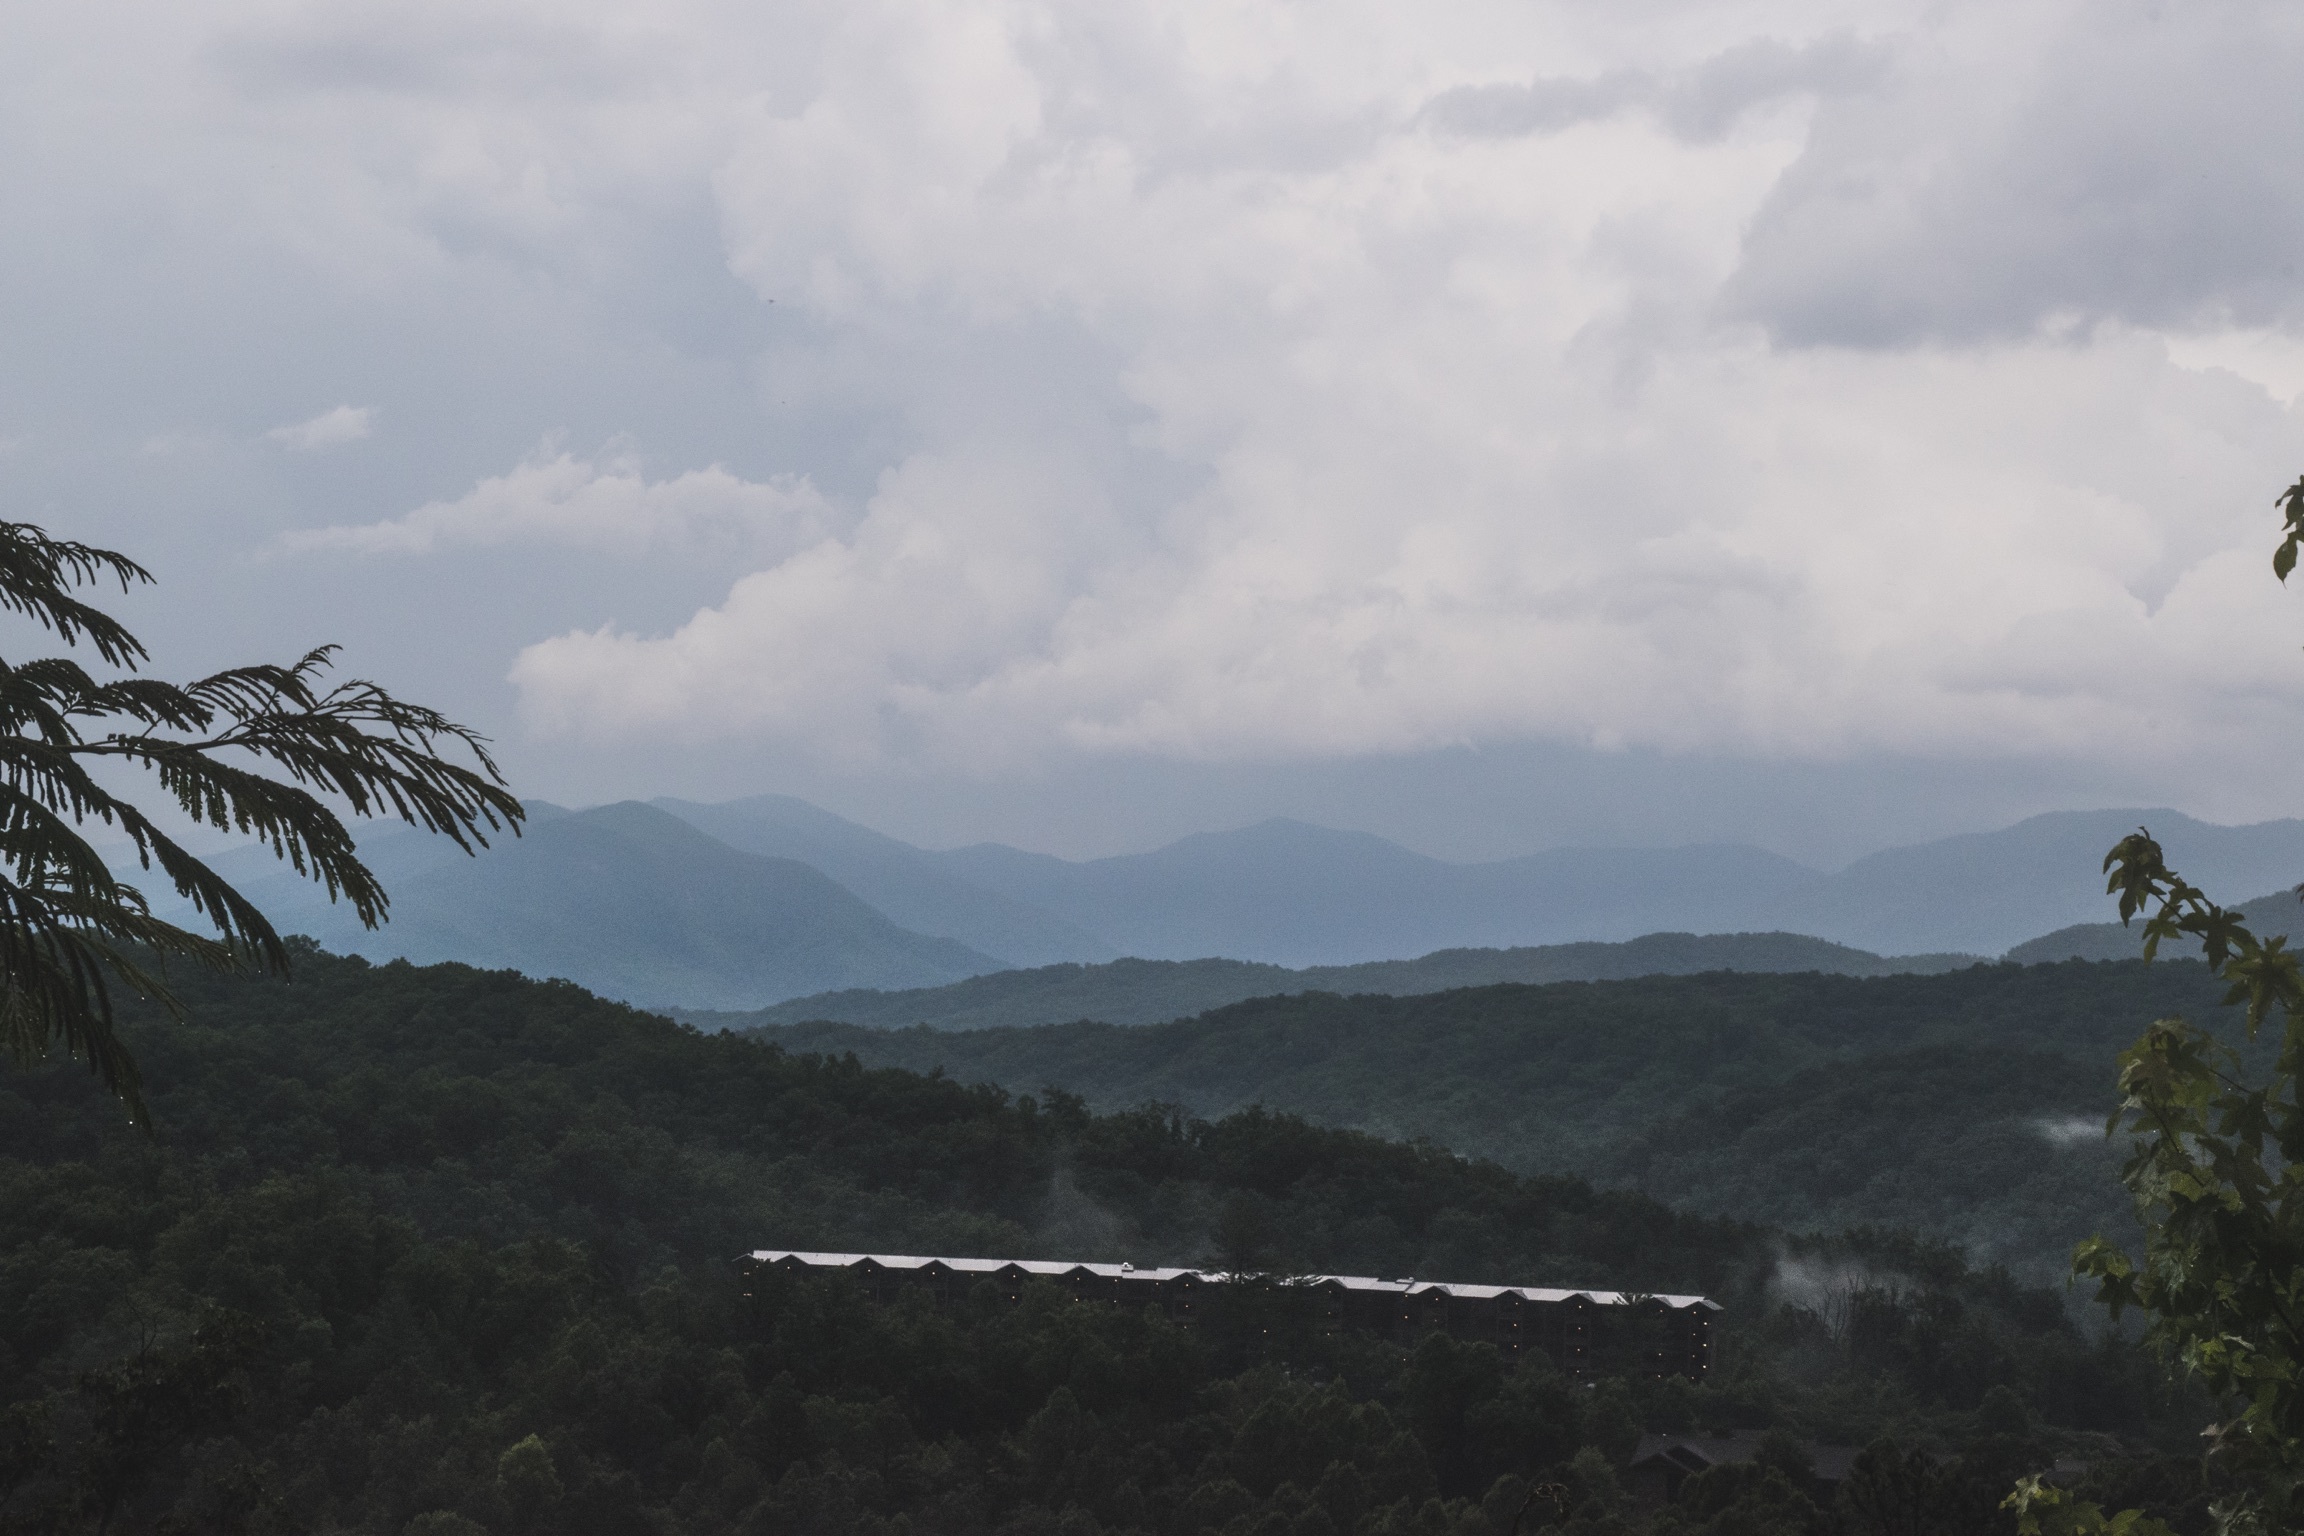
landscape, tree, nature, forest, wilderness, mountain, cloud, sky, mist, hill, lake, mountain range, weather, ridge, summit, loch, landform, geographical feature, atmospheric phenomenon, mountainous landforms